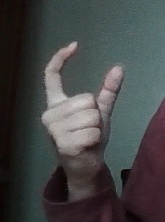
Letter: nun